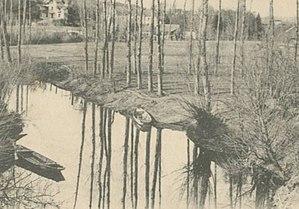
Les rives et bords de la Choisille à Fondettes.
Fondettes est une commune française du département d'Indre-et-Loire en région Centre-Val de Loire.